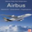
Label: airplane